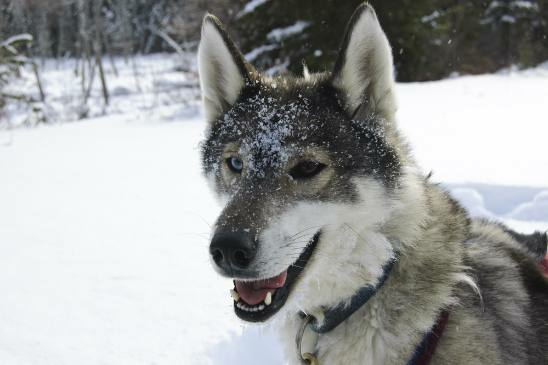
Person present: No